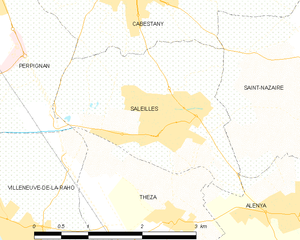
Carte des communes françaises
Saleilles est une commune française, située dans le département des Pyrénées-Orientales en région Occitanie. Ses habitants sont appelés les Saleillencs.